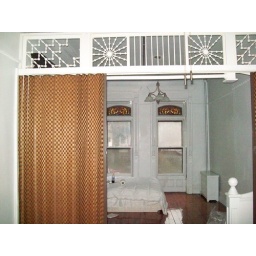
Standing in living room looking towards bedroom with ugly 1970s curtain half-drawn.